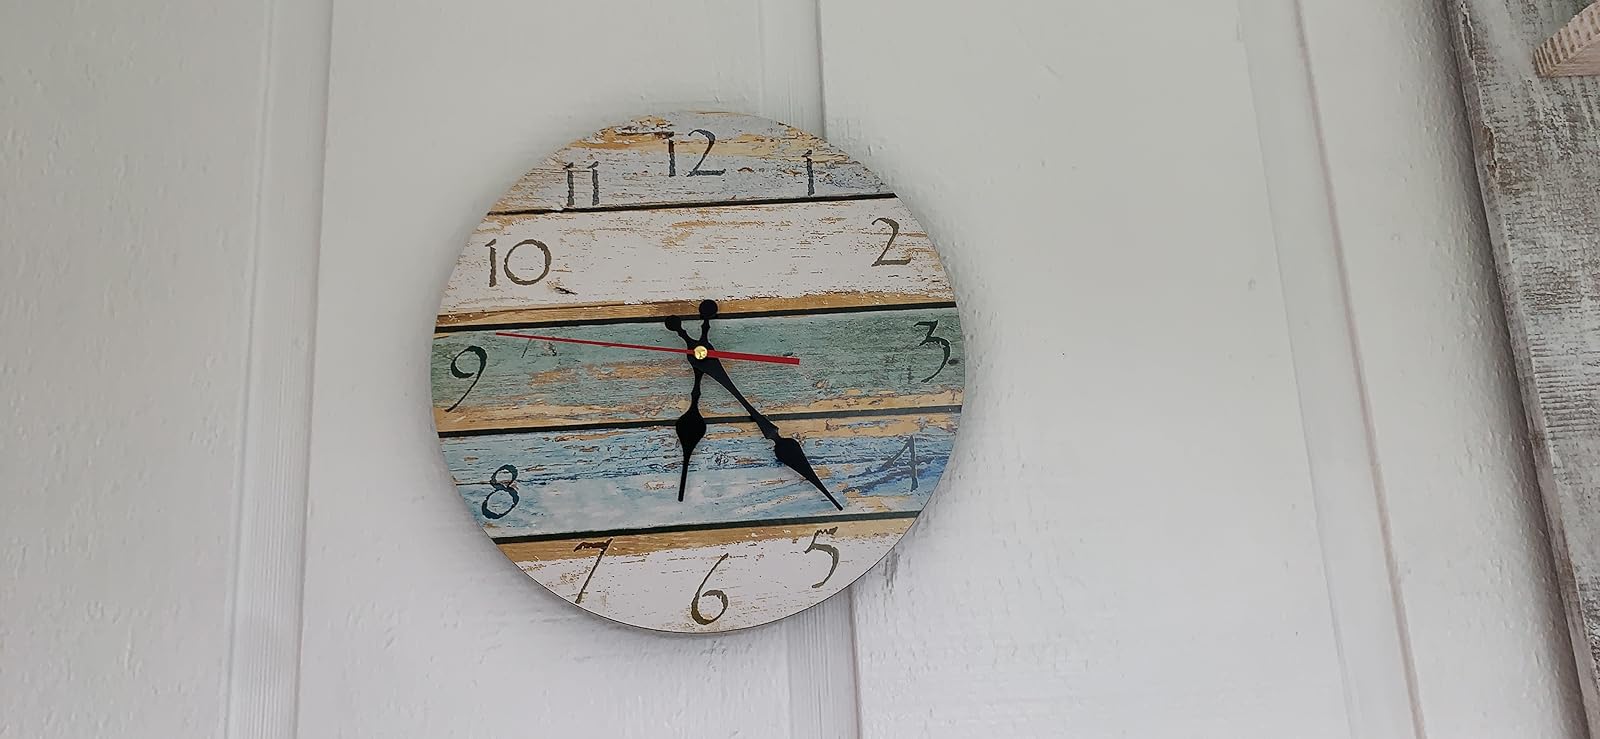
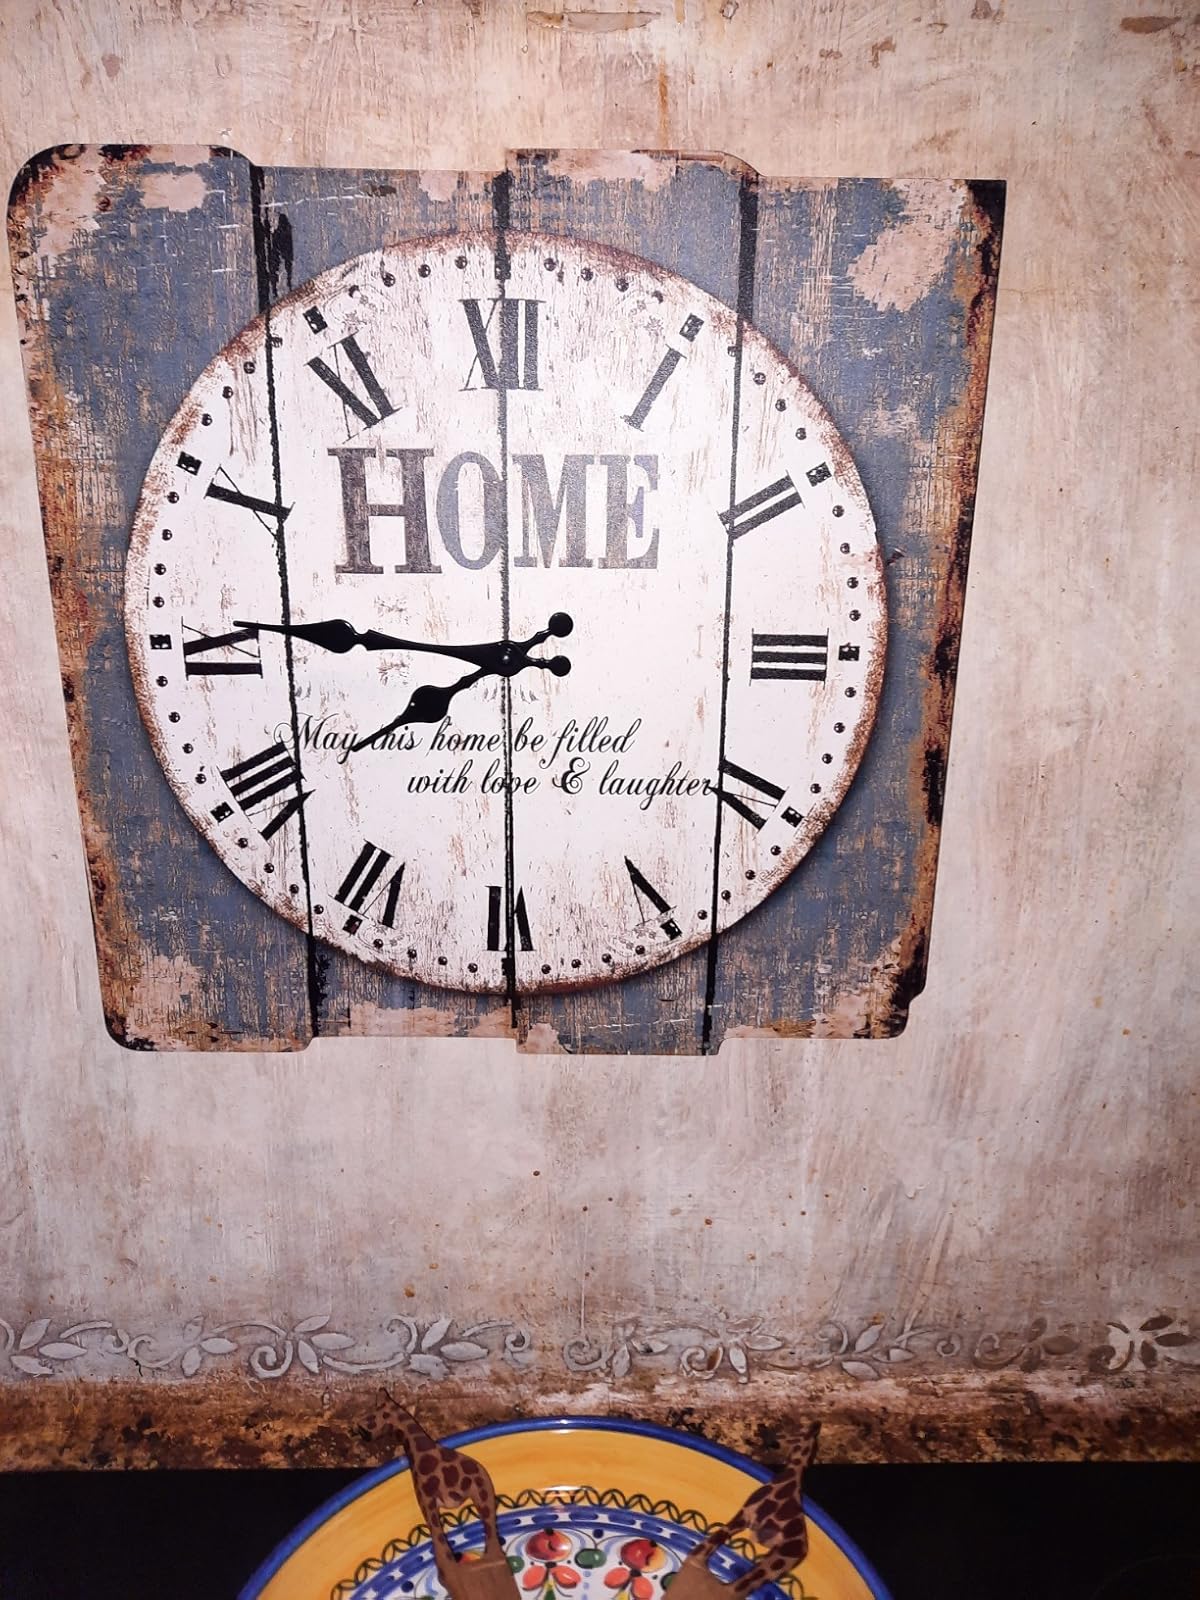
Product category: clock
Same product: no